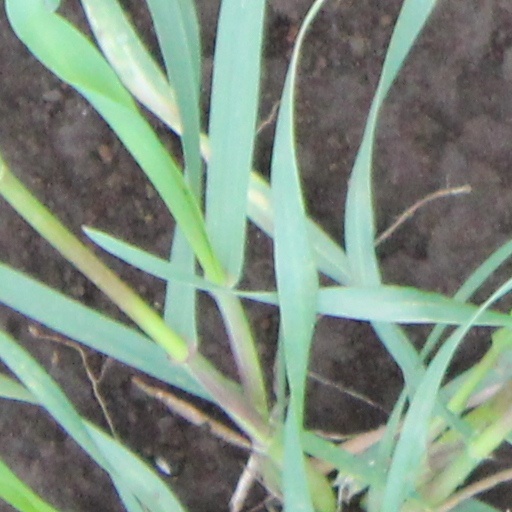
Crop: wheat